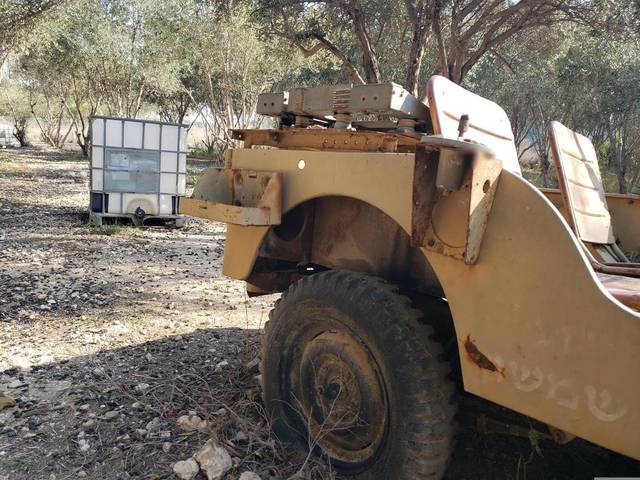
Region: Israel
Coordinates: 31.837, 34.98